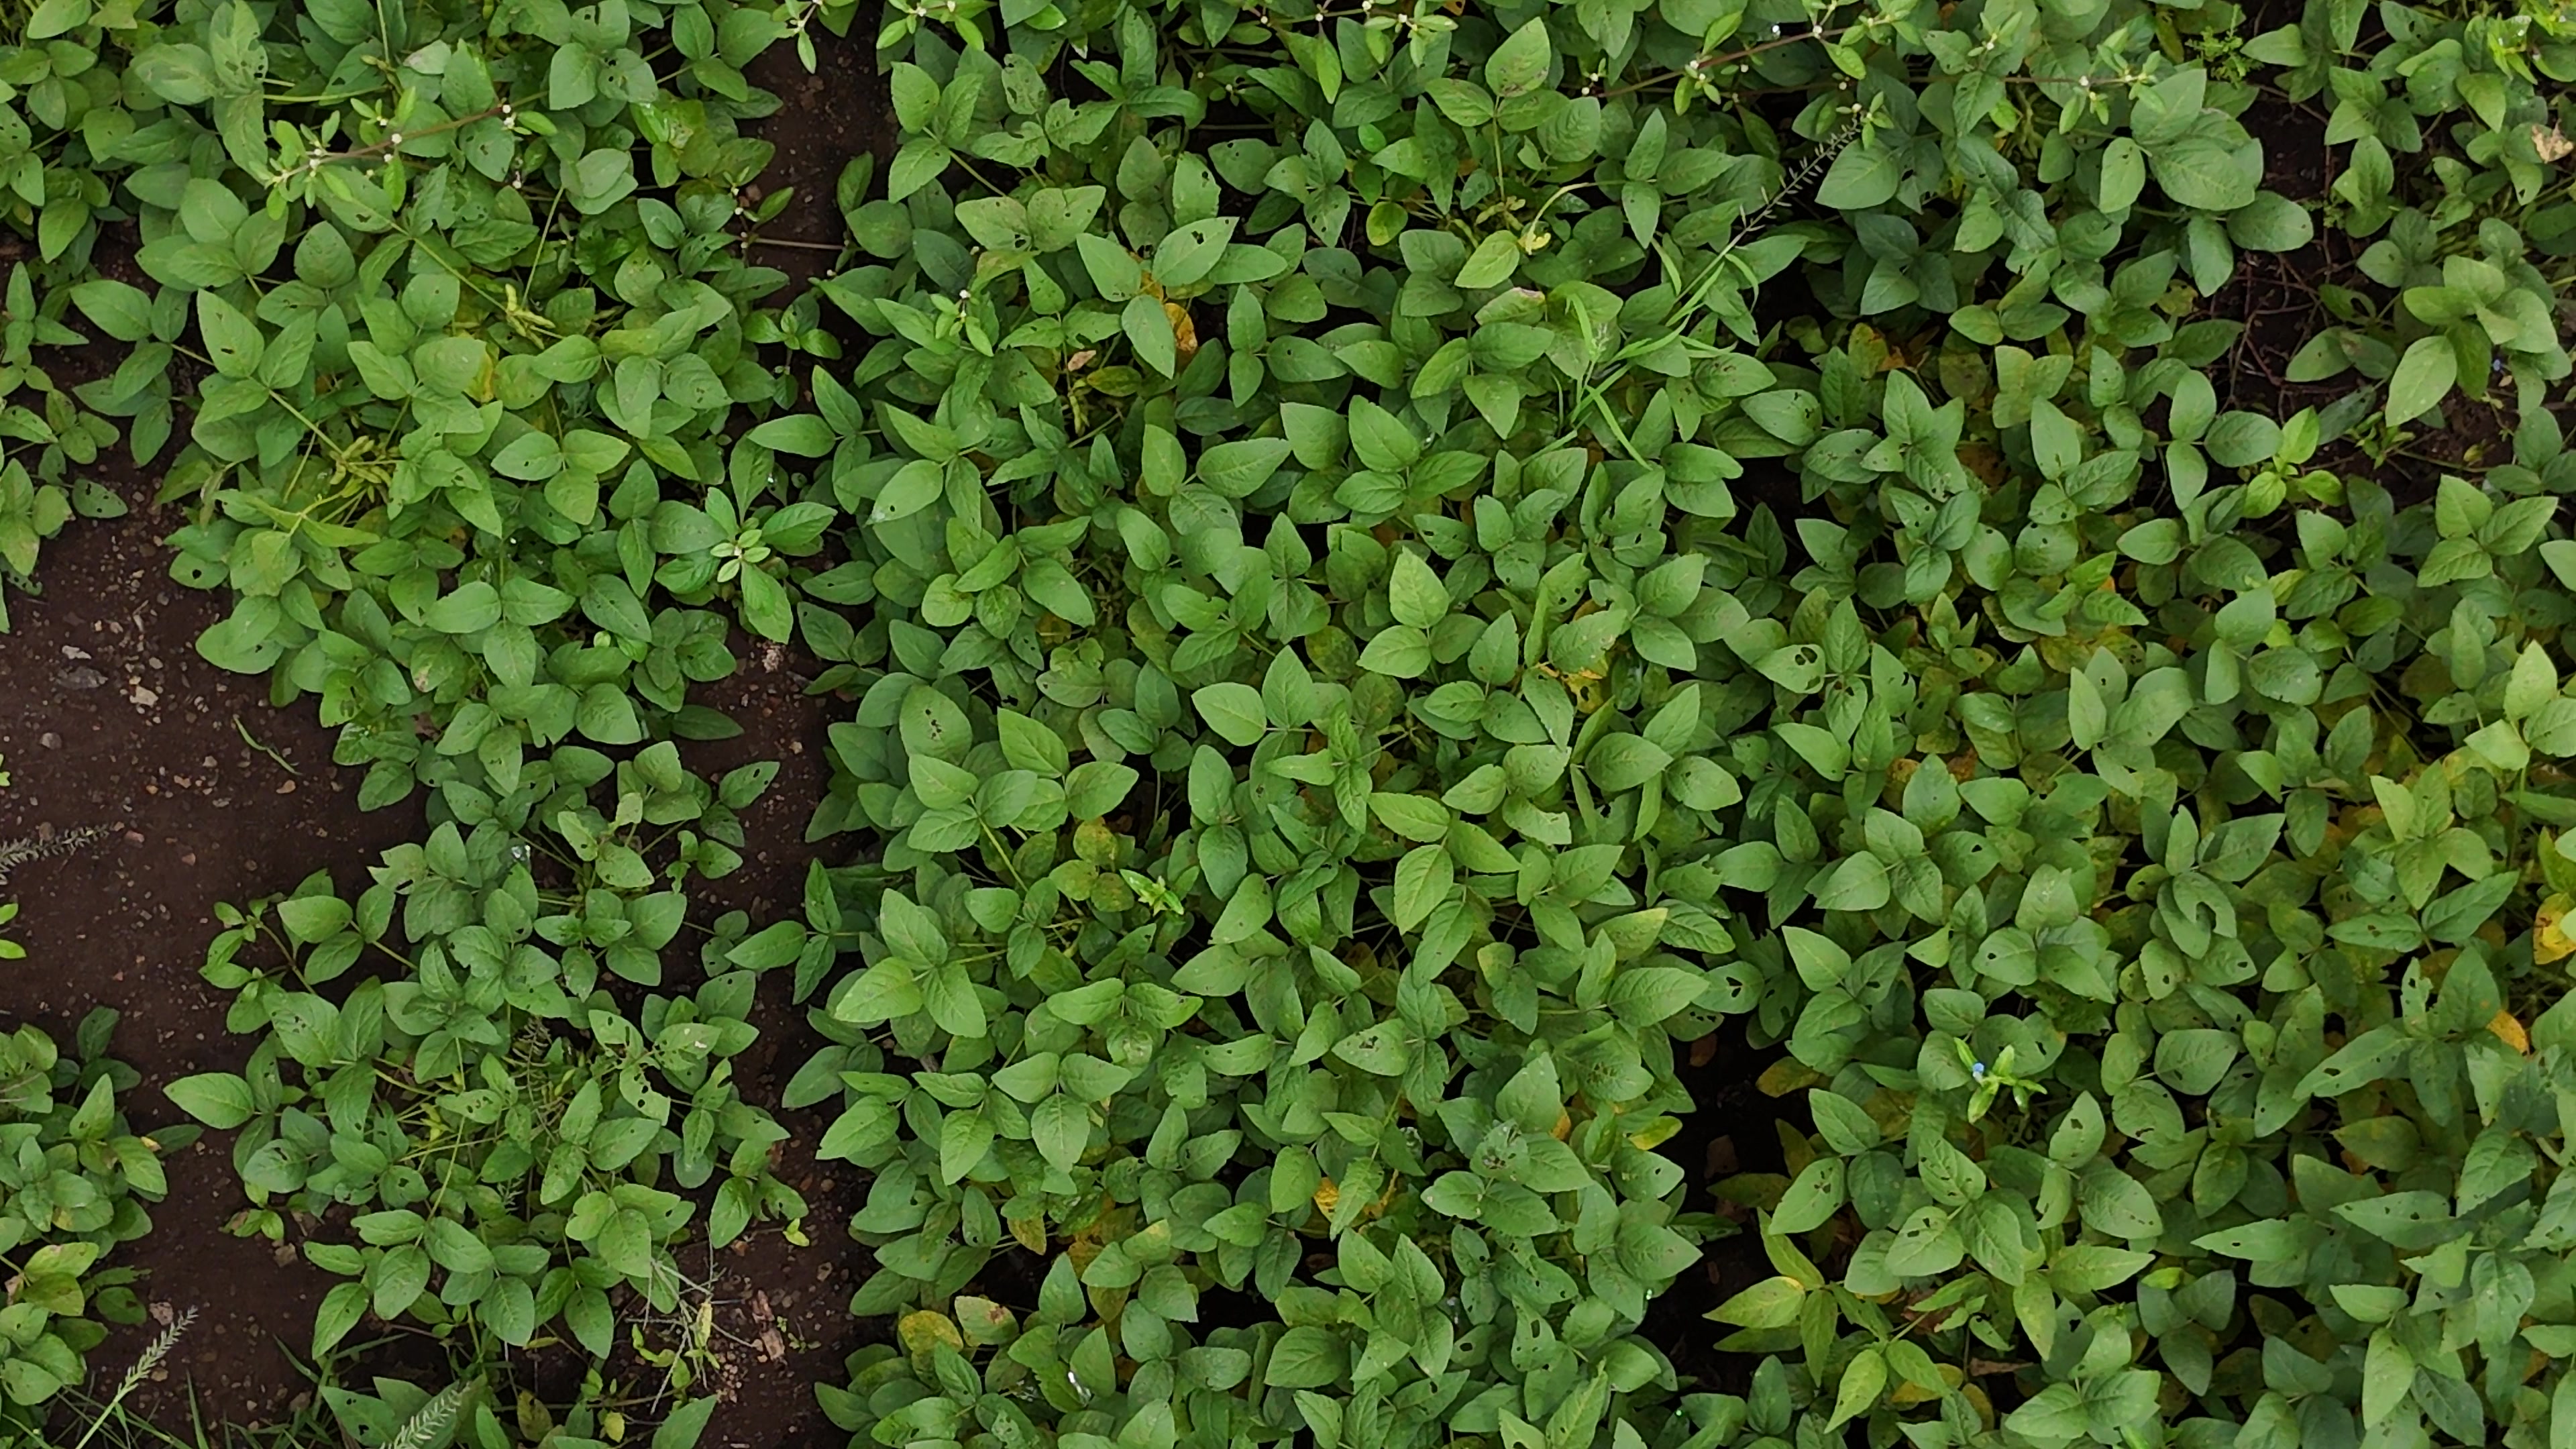
Label: Mosaic